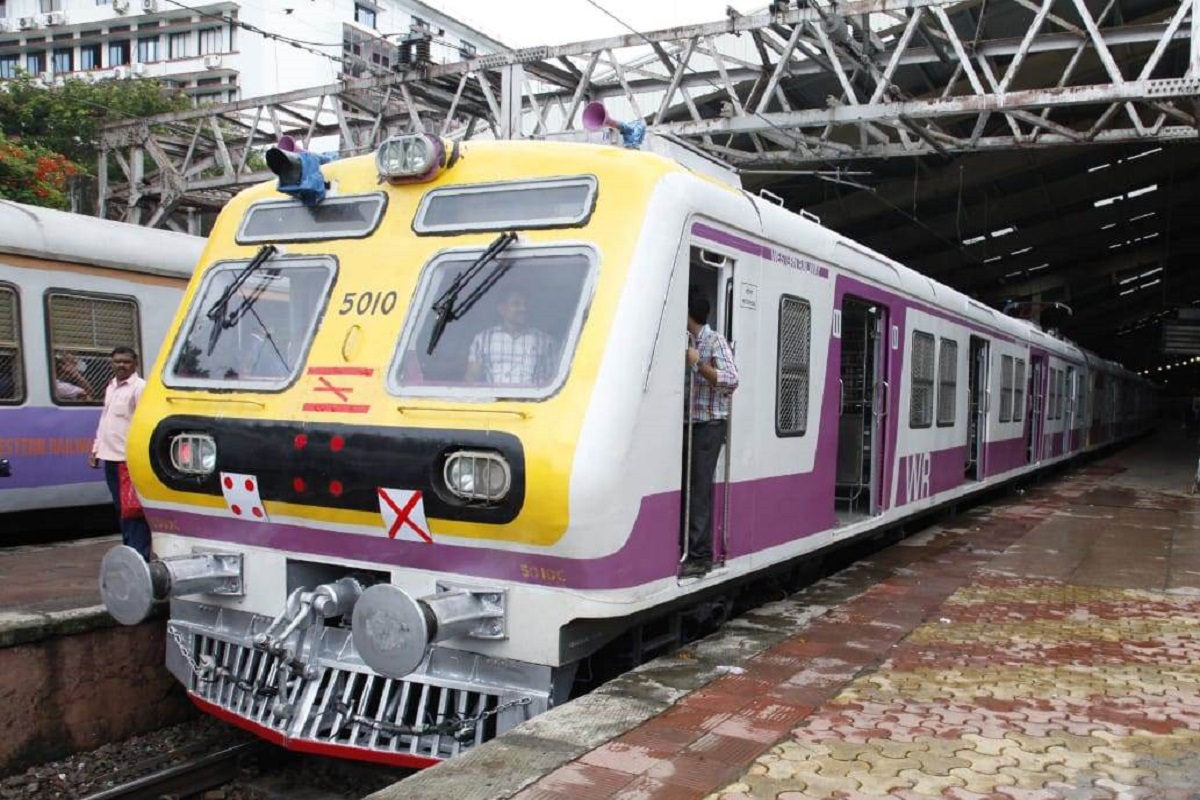
Vehicle type: Trains